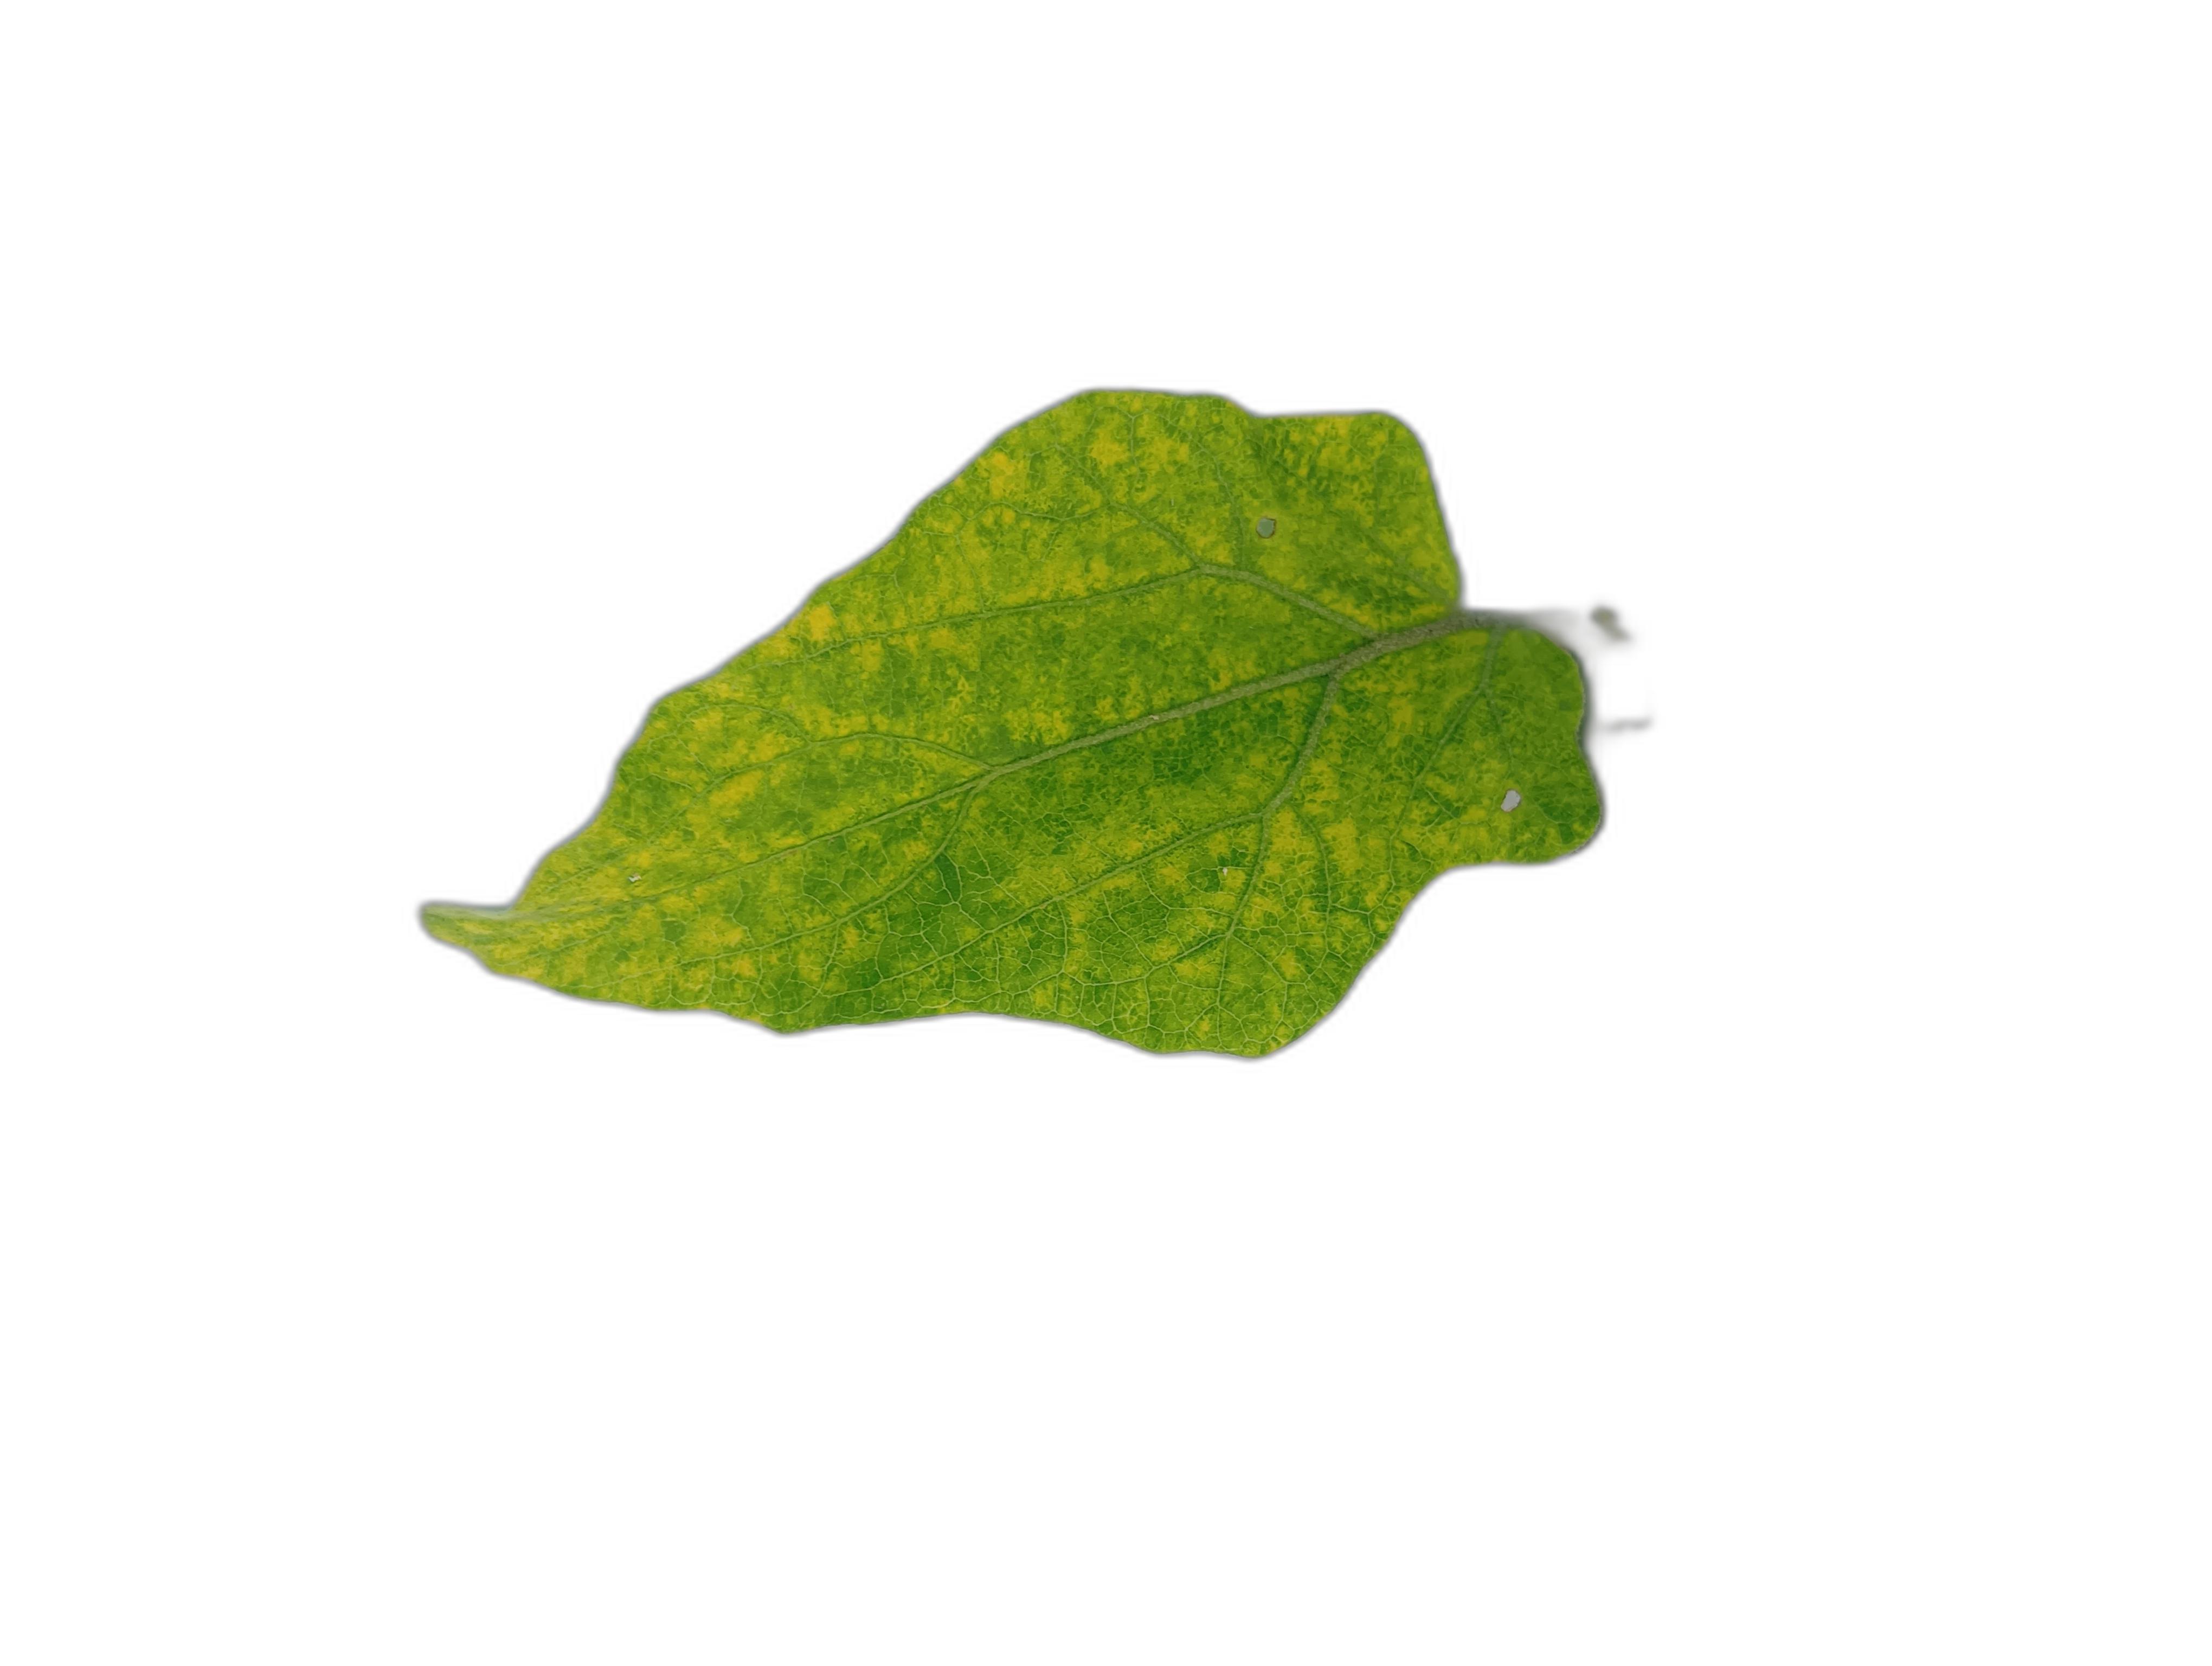
Label: Mosaic Virus Disease